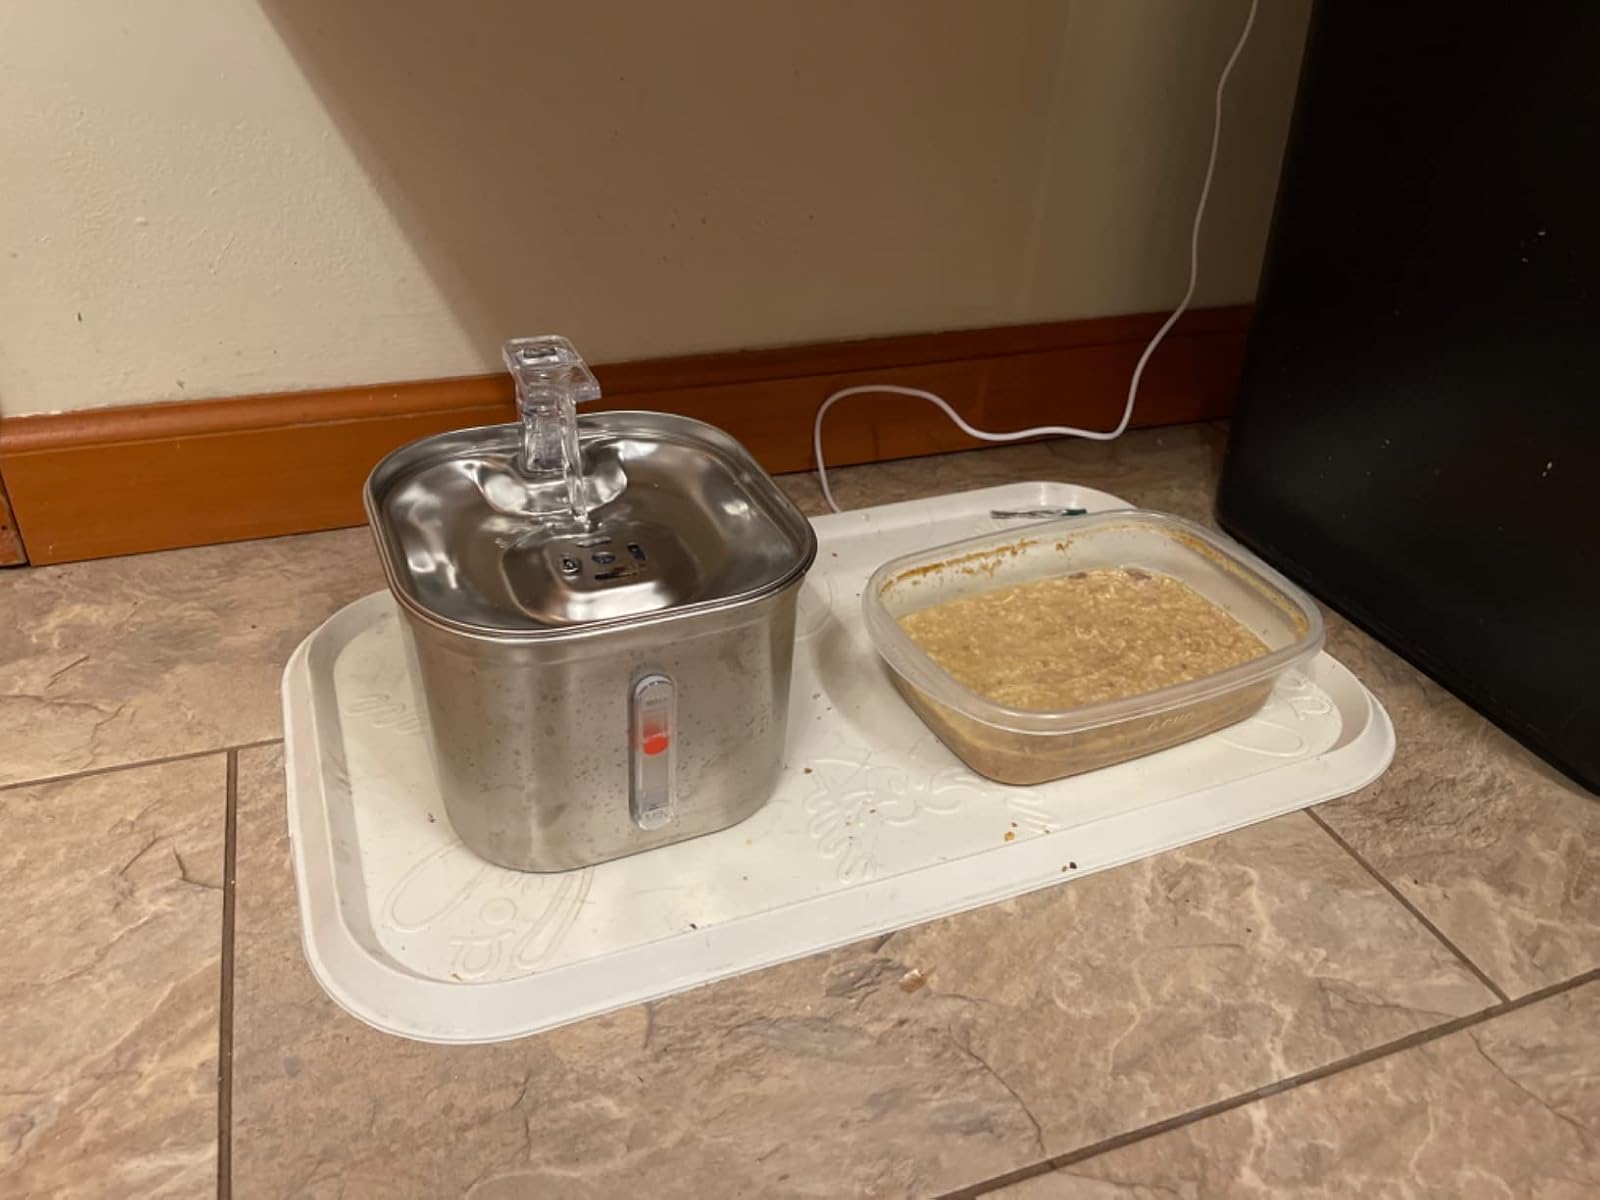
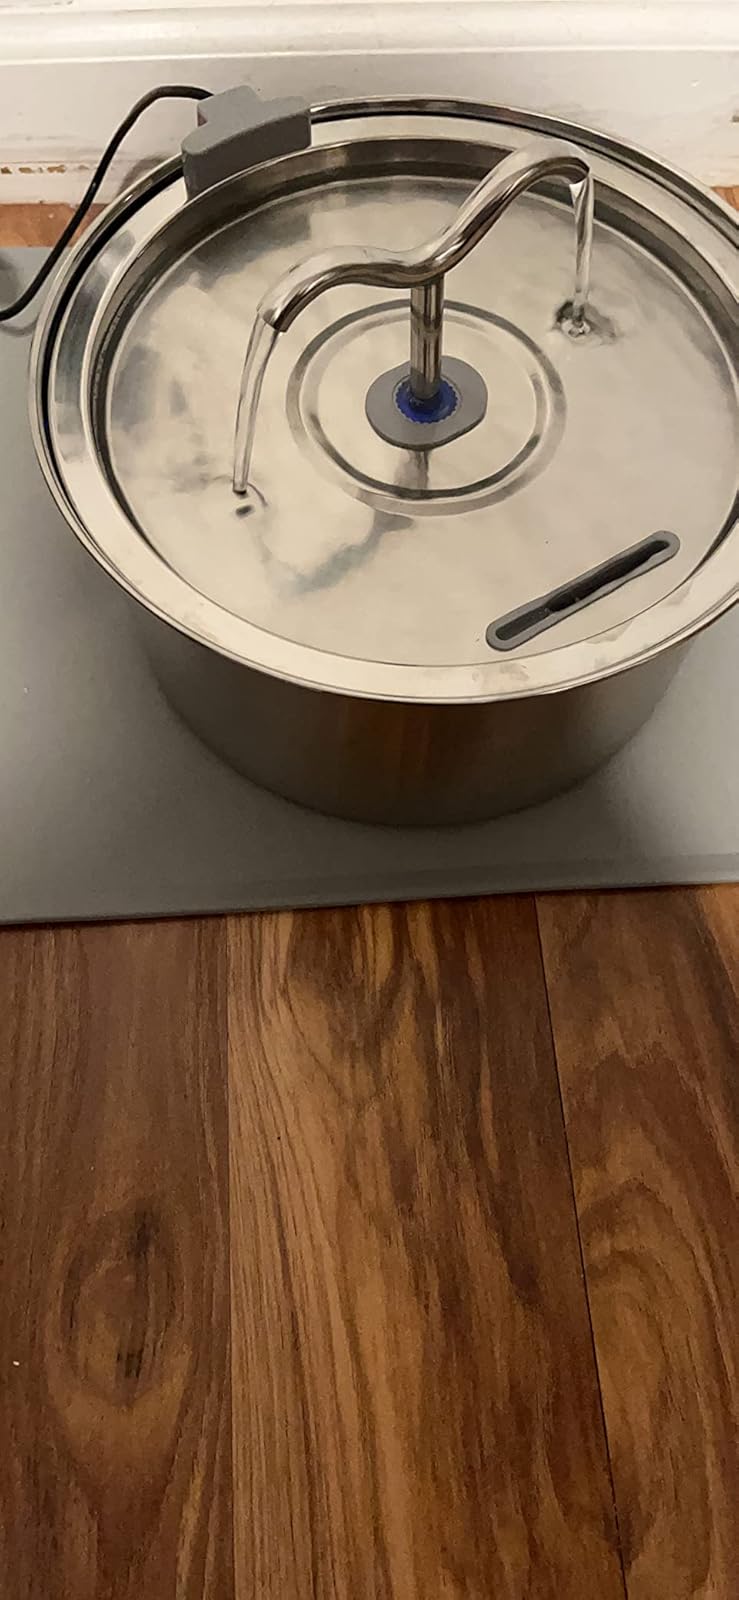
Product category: items_bowl
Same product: no